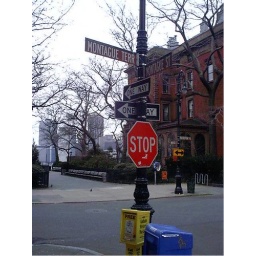
signs in the street | that say where you're going